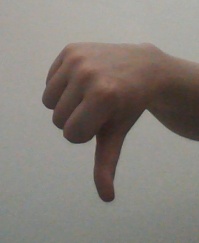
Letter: waw